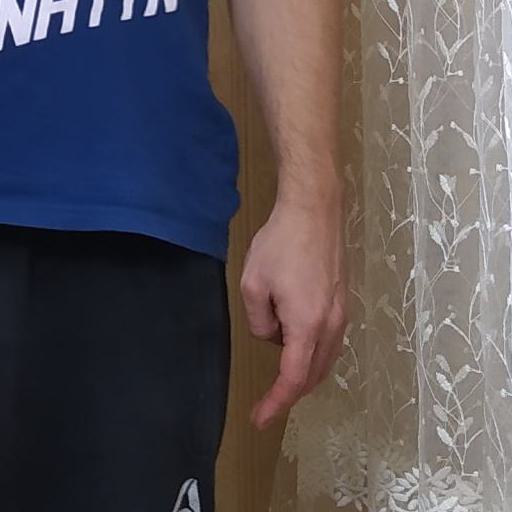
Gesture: no_gesture